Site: brandenburg
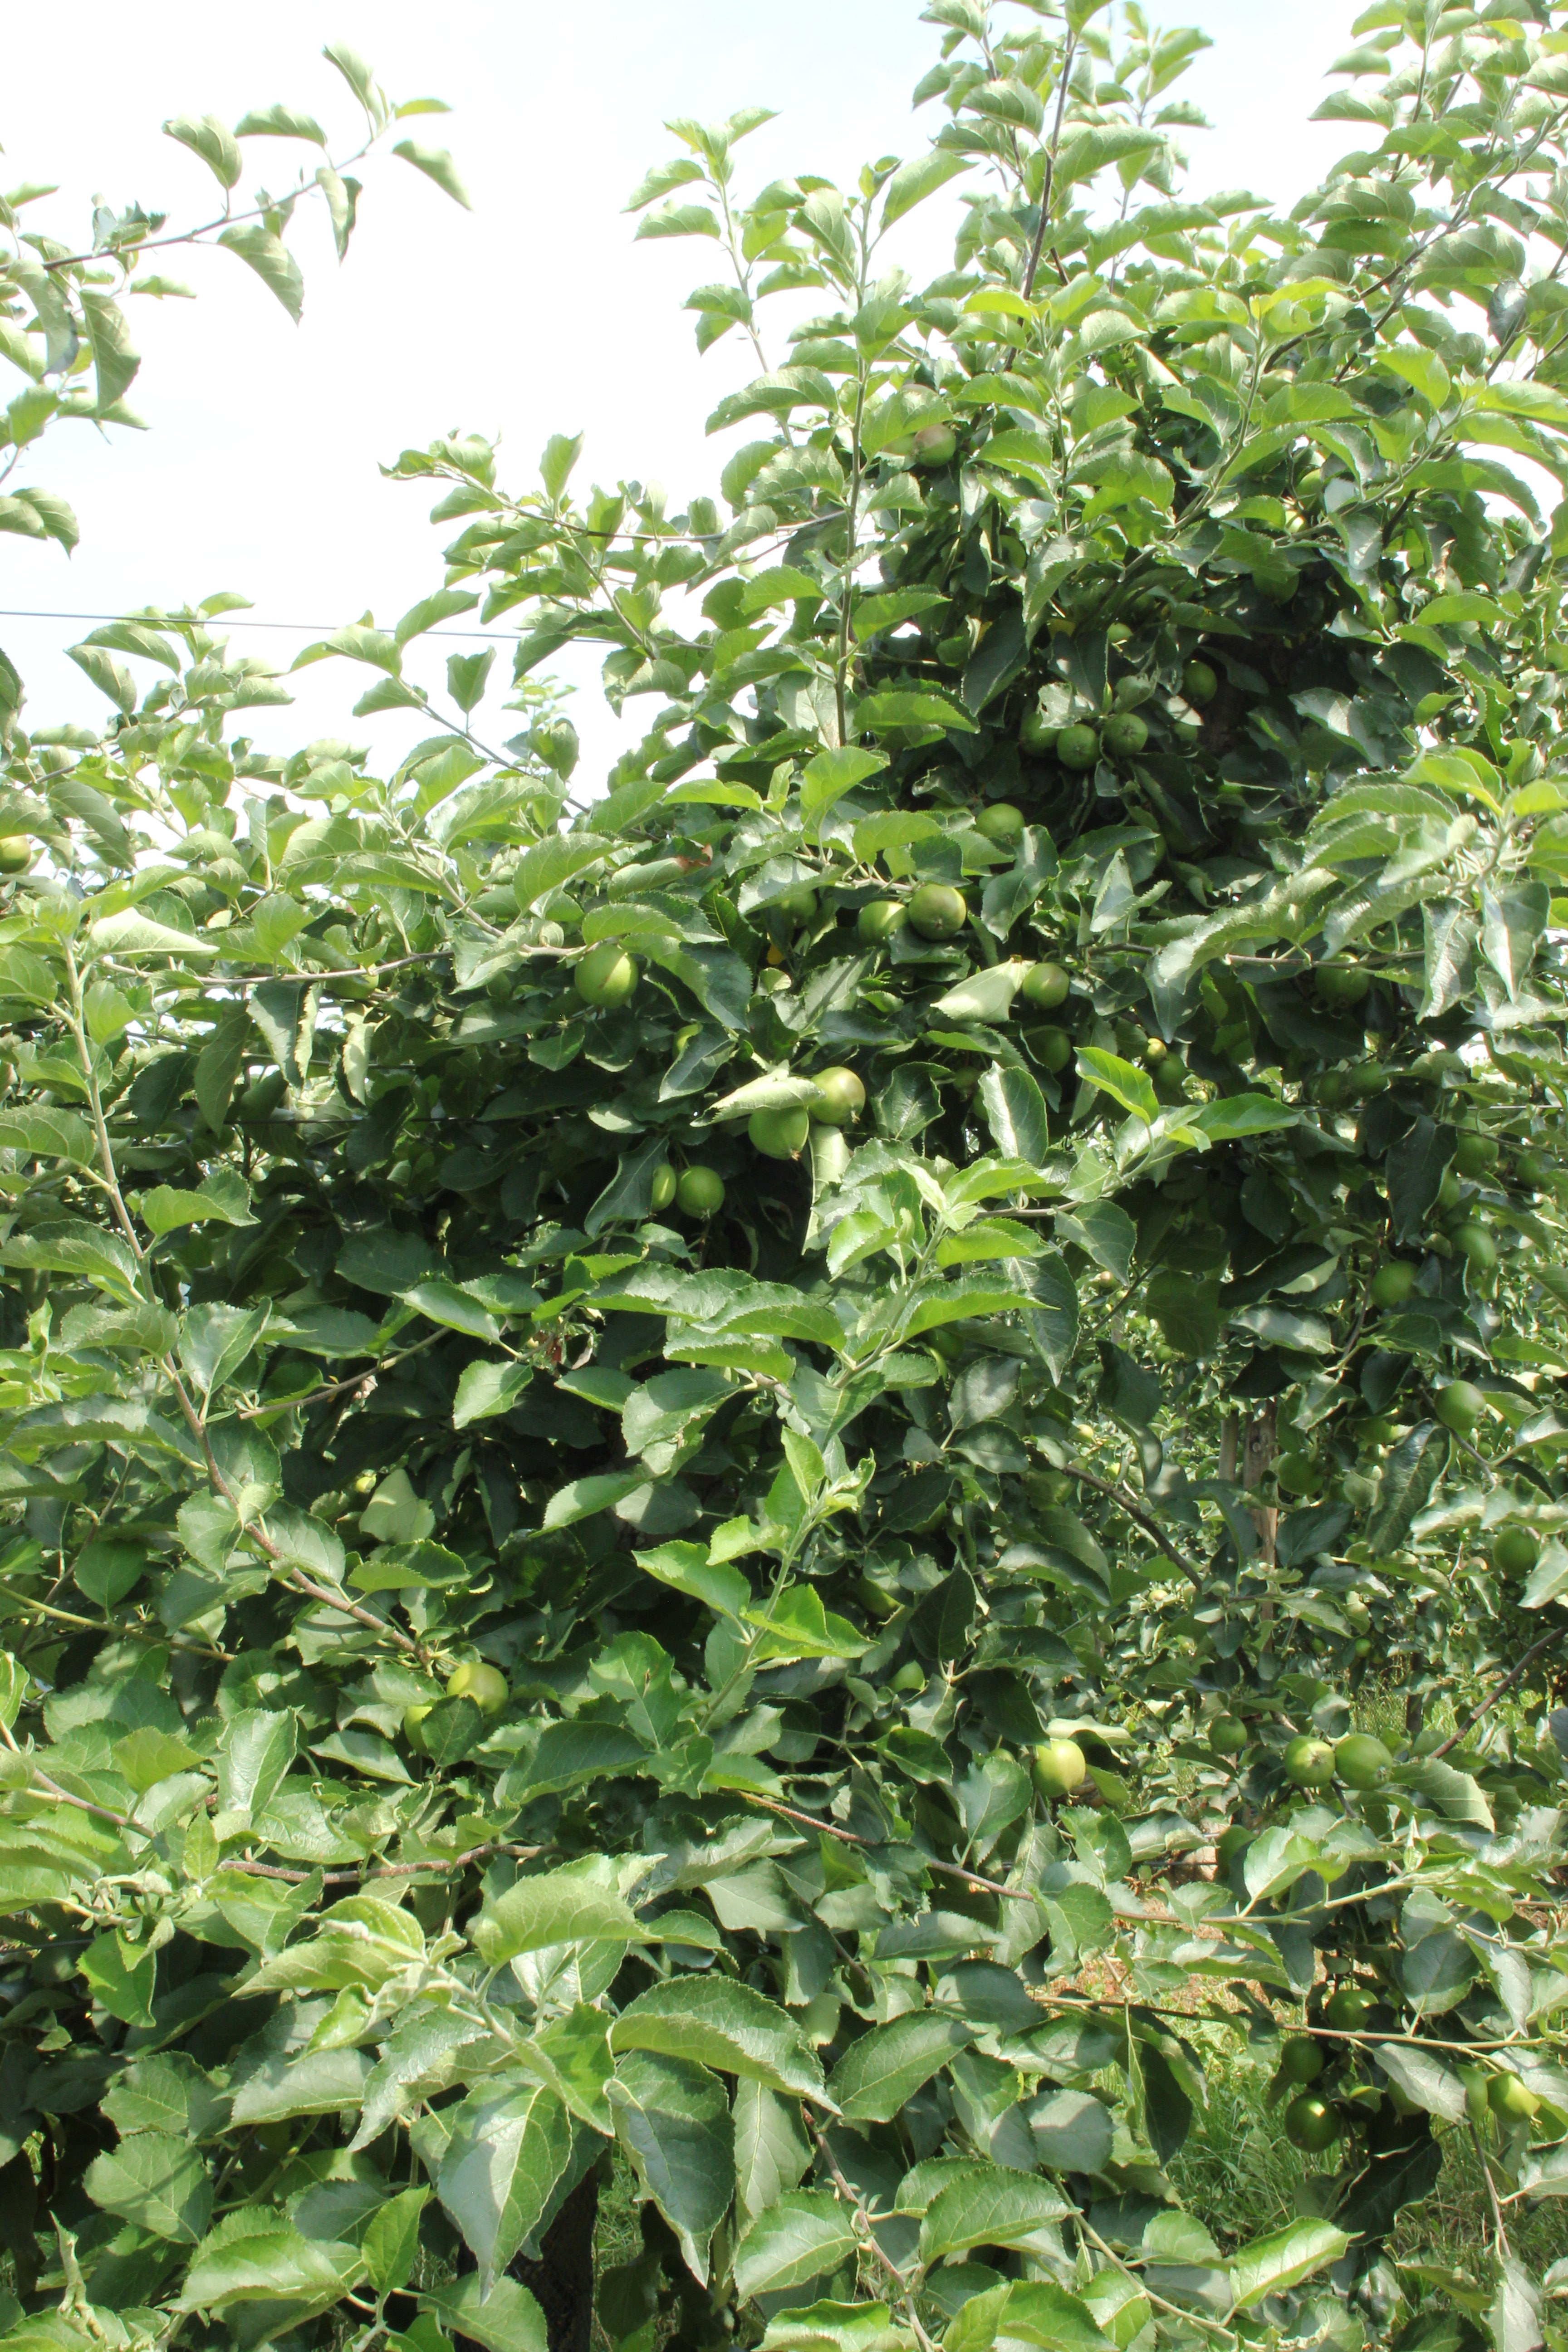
Growth stage (BBCH 74): Development of fruit